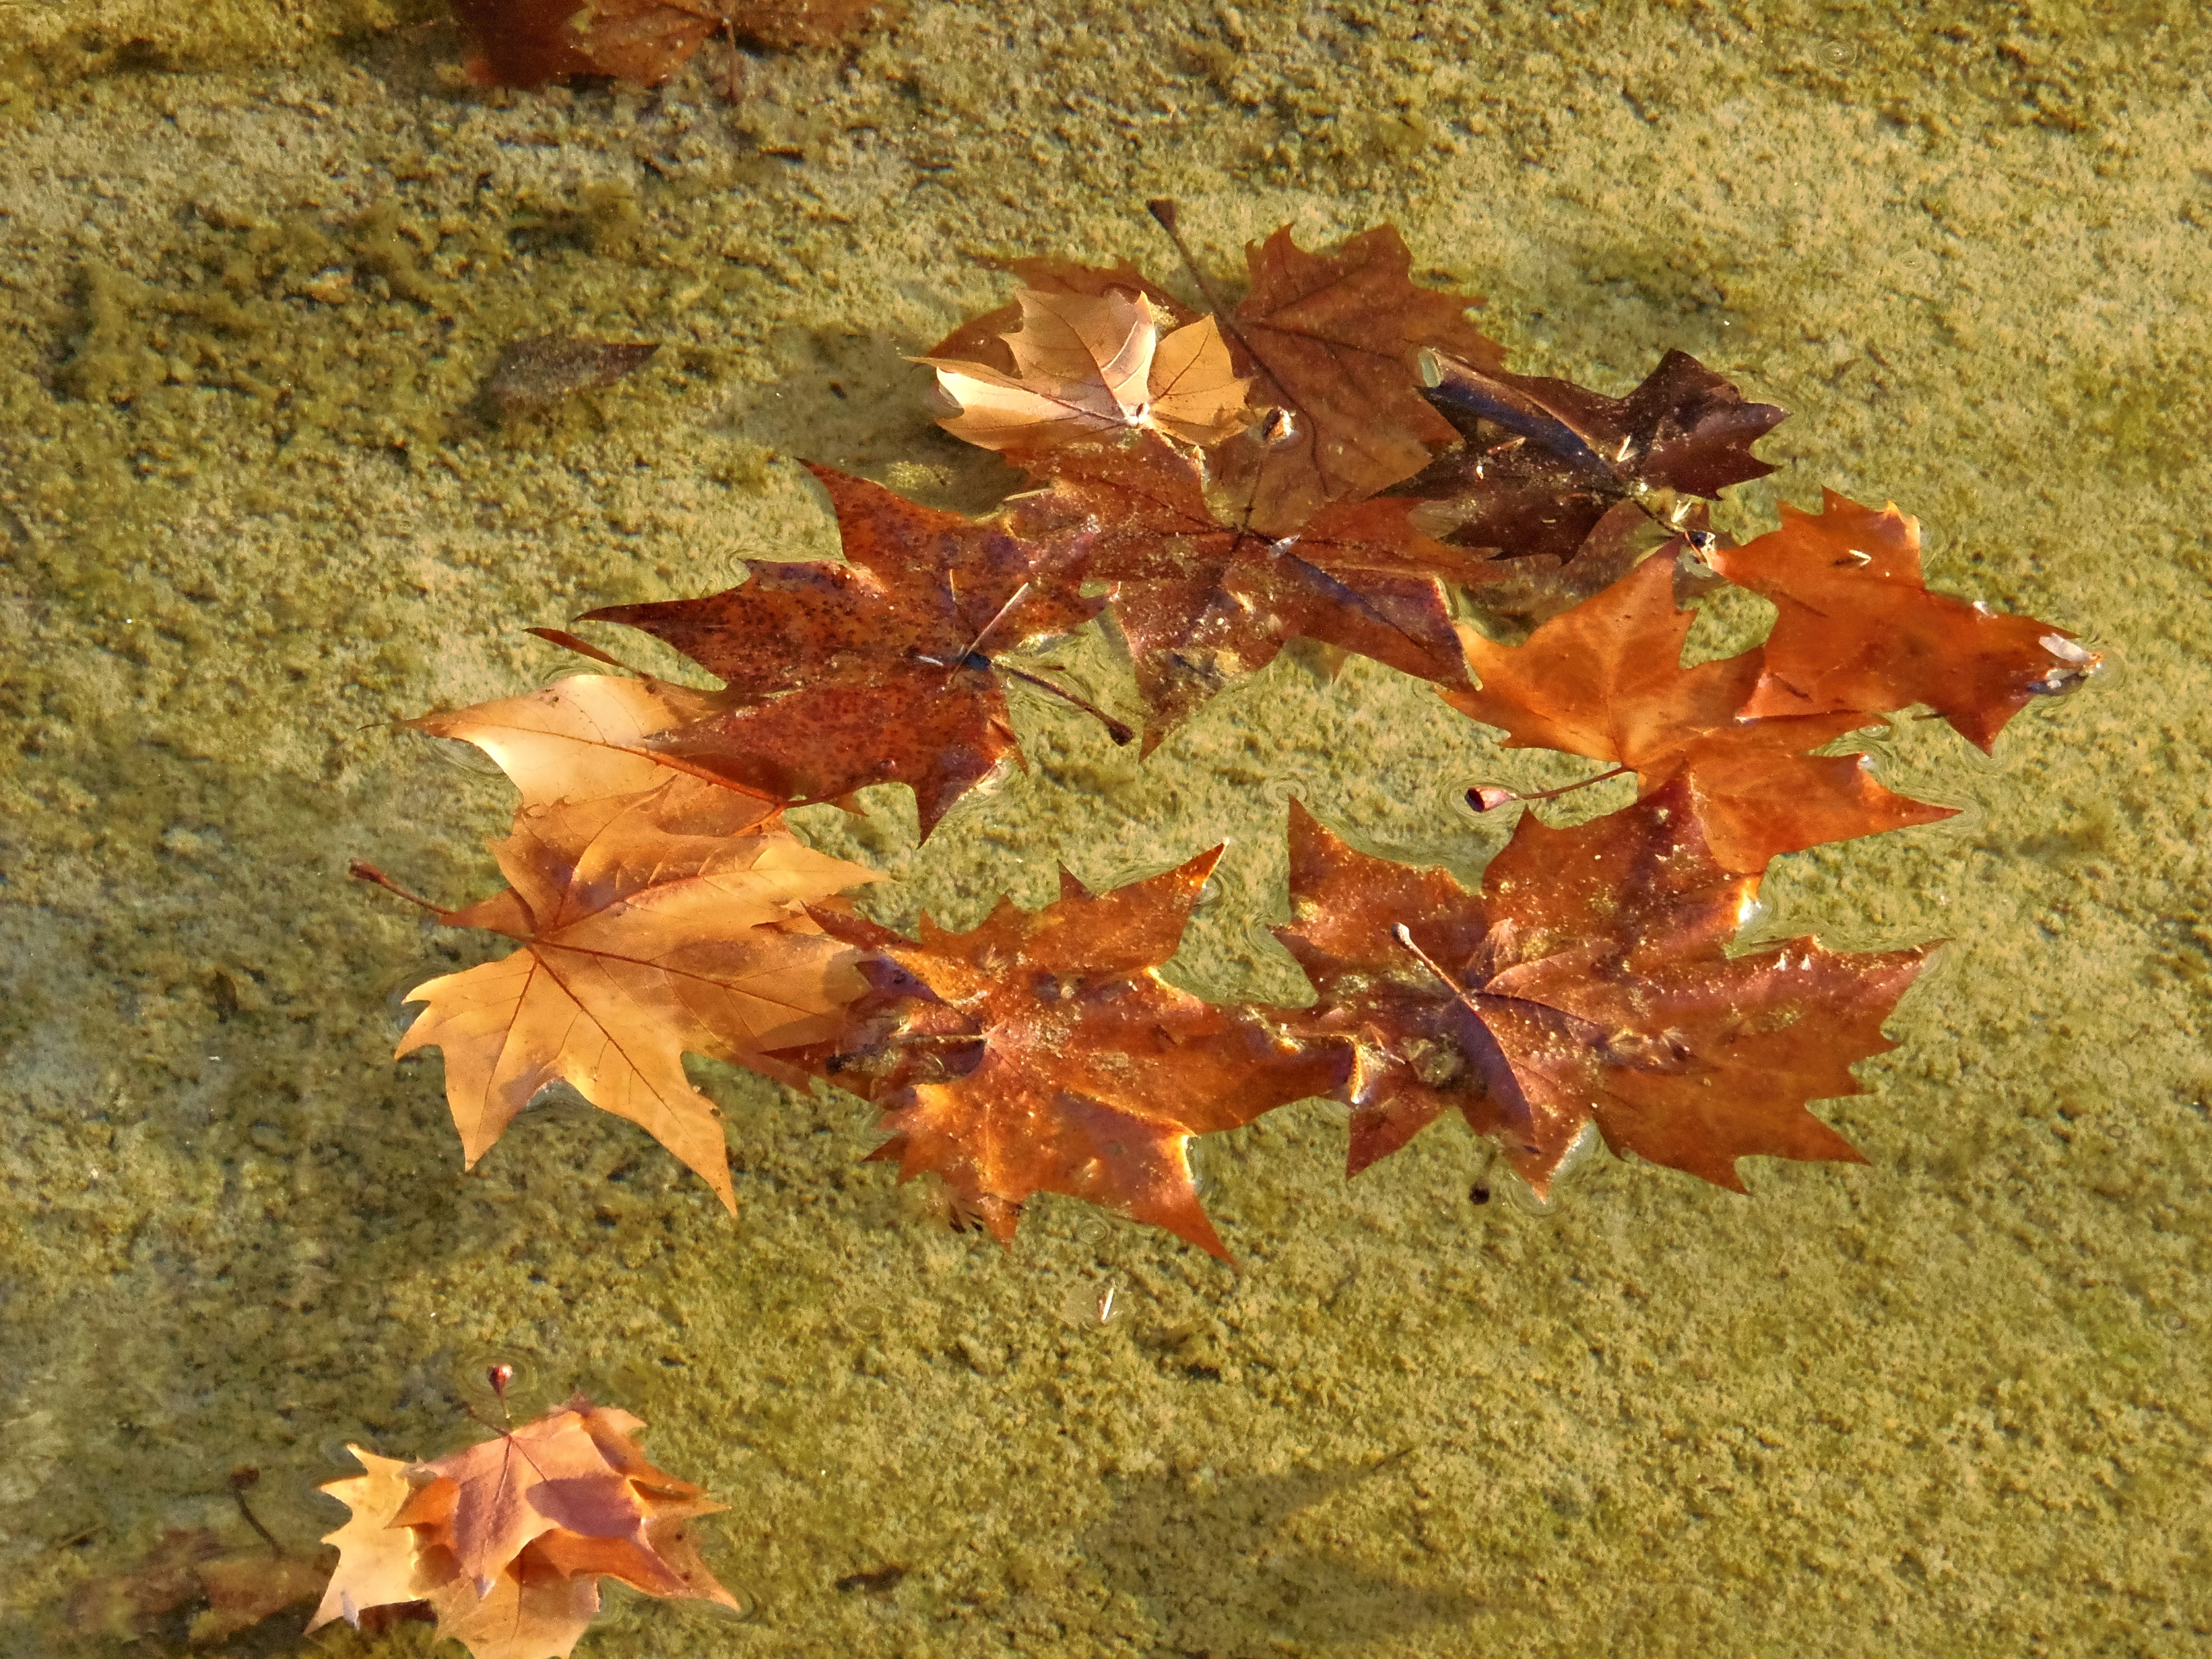
tree, water, plant, leaf, flower, wet, autumn, soil, season, maple tree, maple leaf, leaves, colors, deciduous, autumn leaves, golden autumn, union, flowering plant, woody plant, land plant, of water